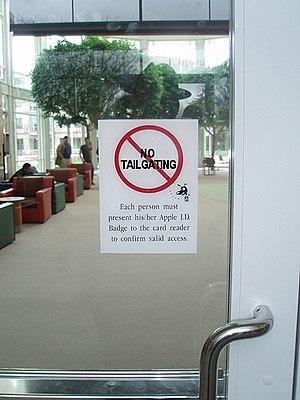
Le contrôle de l'unicité de passage est un concept permettant de s'assurer de la présence d'une seule personne dans une zone spécifique, et ainsi s'assurer que seule la personne identifiée par la biométrie puisse entrer. À quoi bon envisager un accès contrôlé par de la biométrie s'il est possible de faire entrer une équipe de rugby avec chacune des personnes identifiées. Il existe différentes technologies de contrôle de l'unicité de présence: barrières optiques, tapis de contact ou contrôleur de poids sont les systèmes les plus communs et répandus mais peu discriminant. Face à la grande variabilité de la morphologie et poids humains ils ne permettent pas de détecter le talonnage proche de personnes de petite taille.